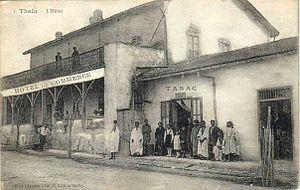
Hotel a Thala durant la periode coloniale francaise العربية: نزل في تالة ( تونس ) في فترة الإستعمار الفرنسي
Thala est une ville de l'ouest de la Tunisie située dans la région montagneuse de la dorsale tunisienne, à 250 kilomètres de la capitale Tunis, 50 kilomètres de Kasserine et 25 kilomètres à la frontière algéro-tunisienne. Elle est surtout connue pour son important site archéologique.